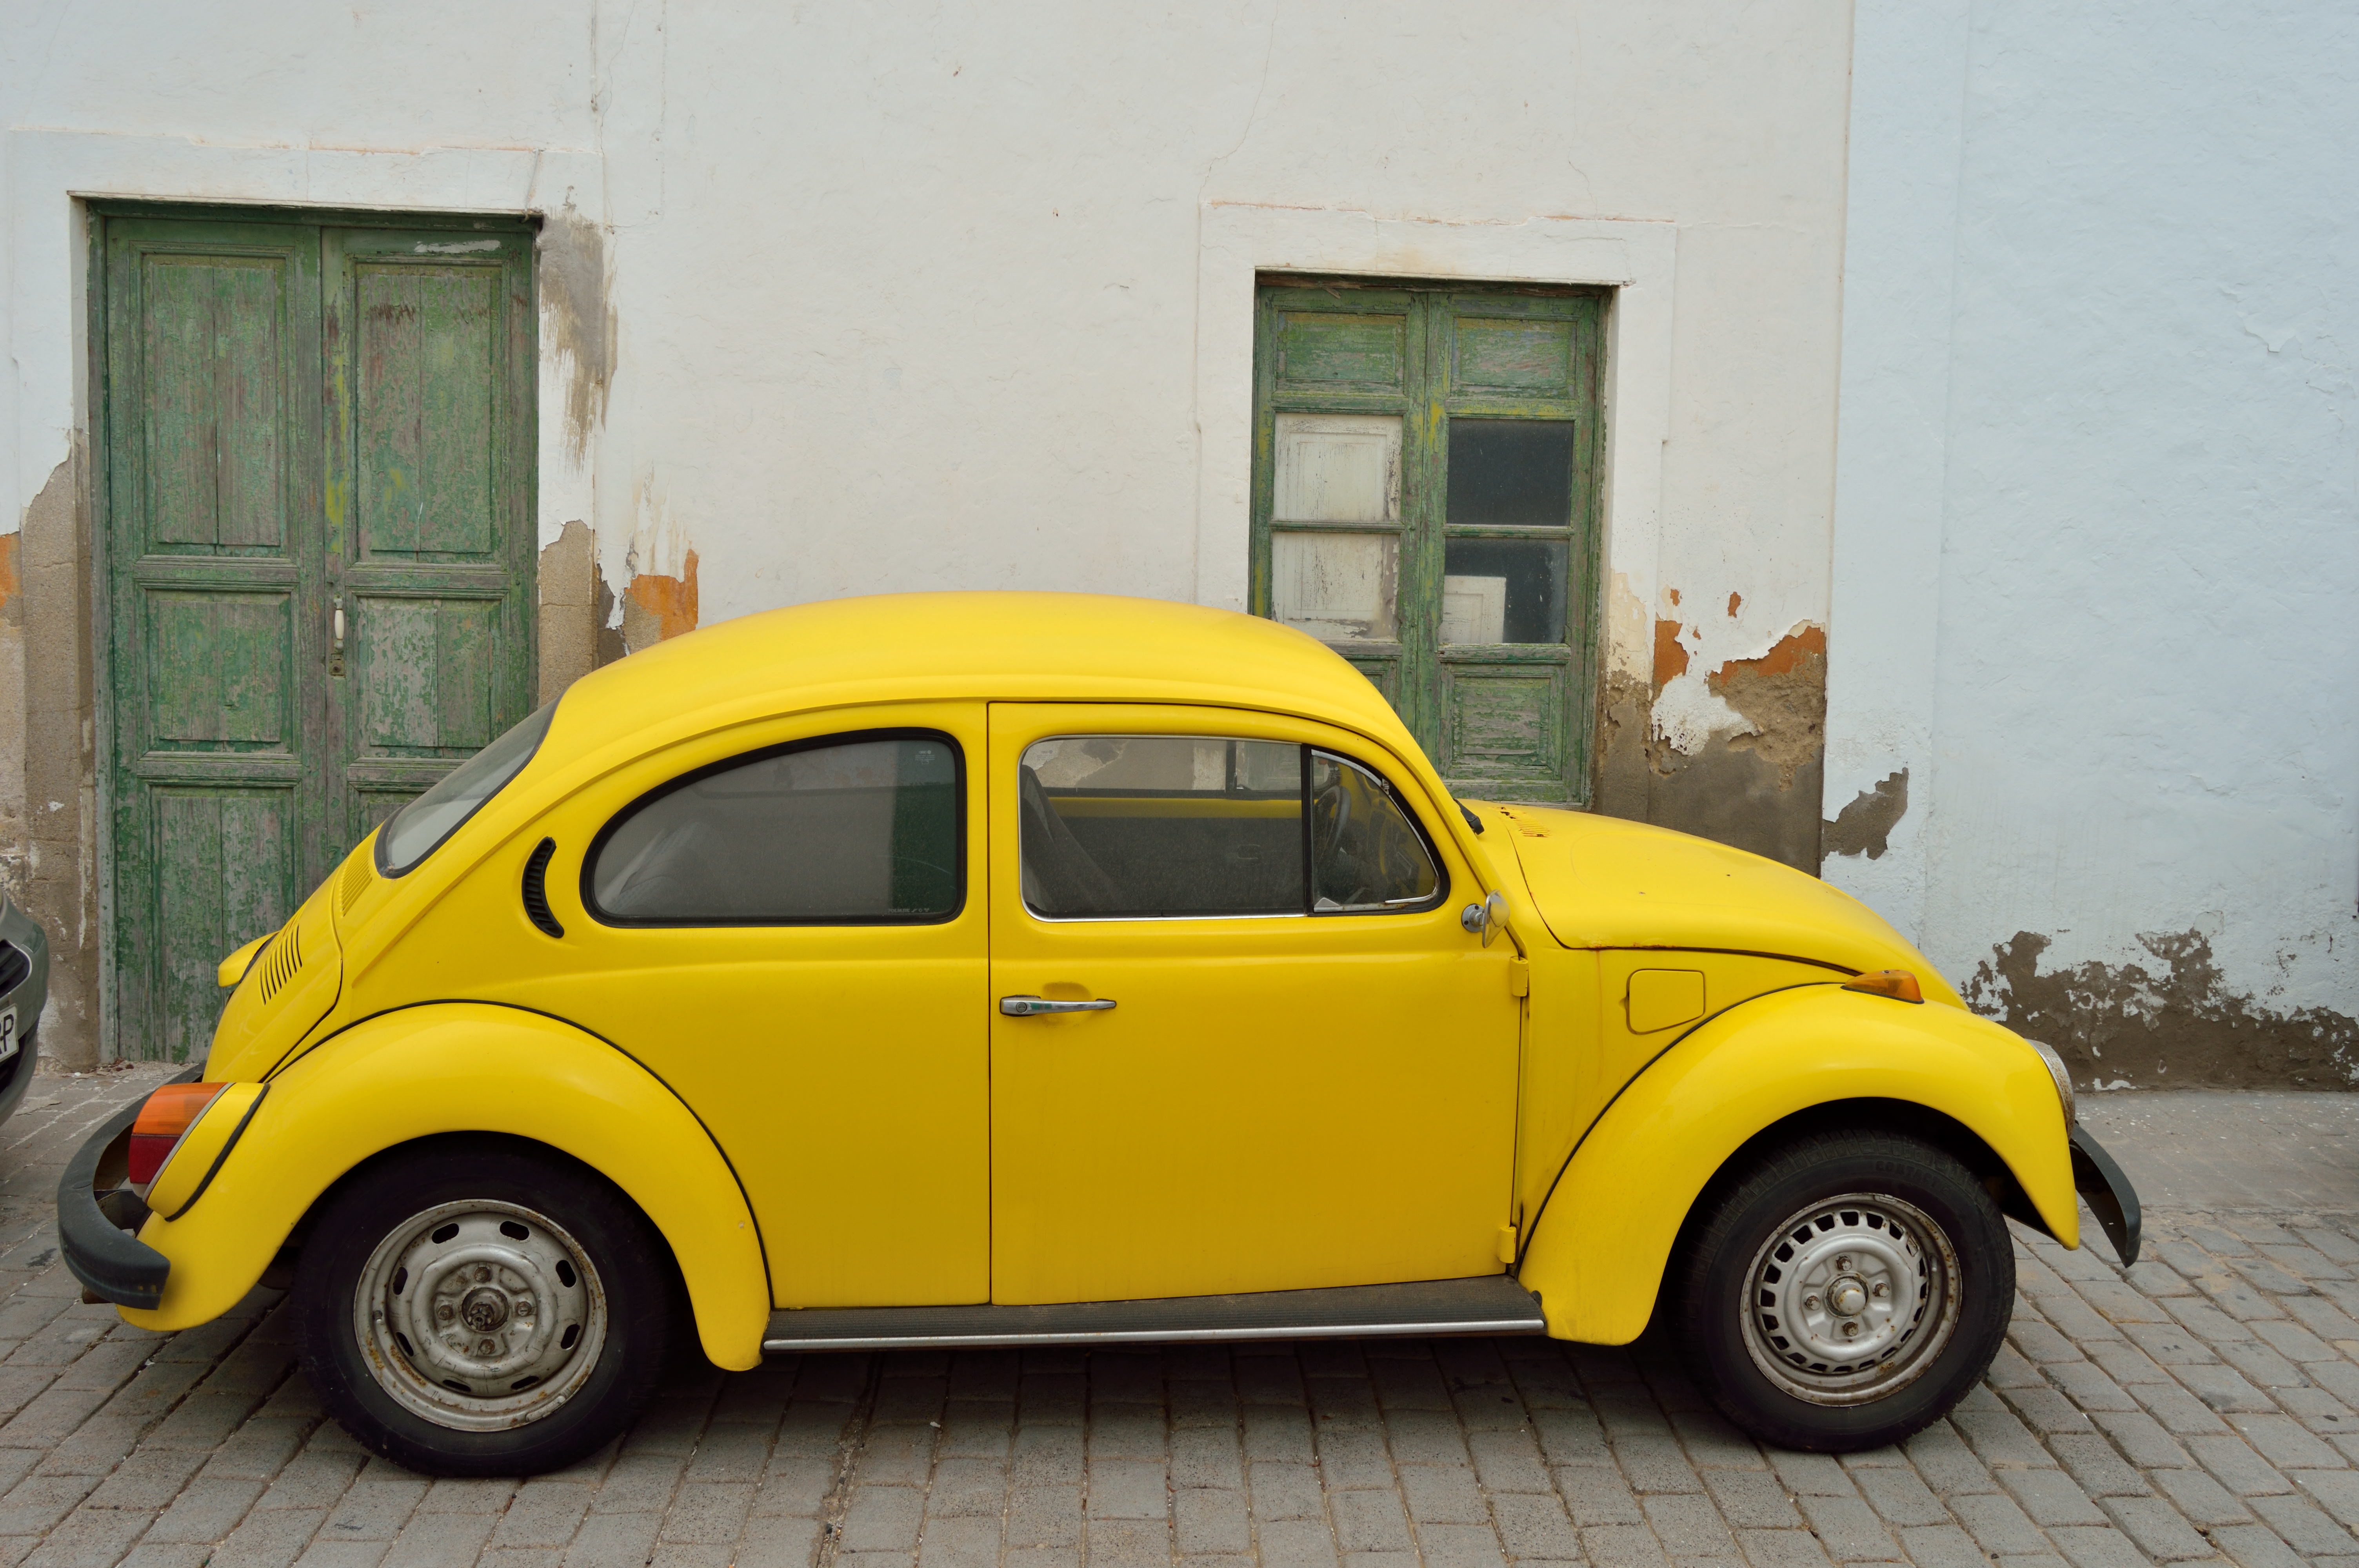
landscape, car, wheel, volkswagen, vehicle, sedan, canary islands, lanzarote, city car, land vehicle, volkswagen beetle, teguise, automobile make, automotive design, subcompact car, volkswagen new beetle